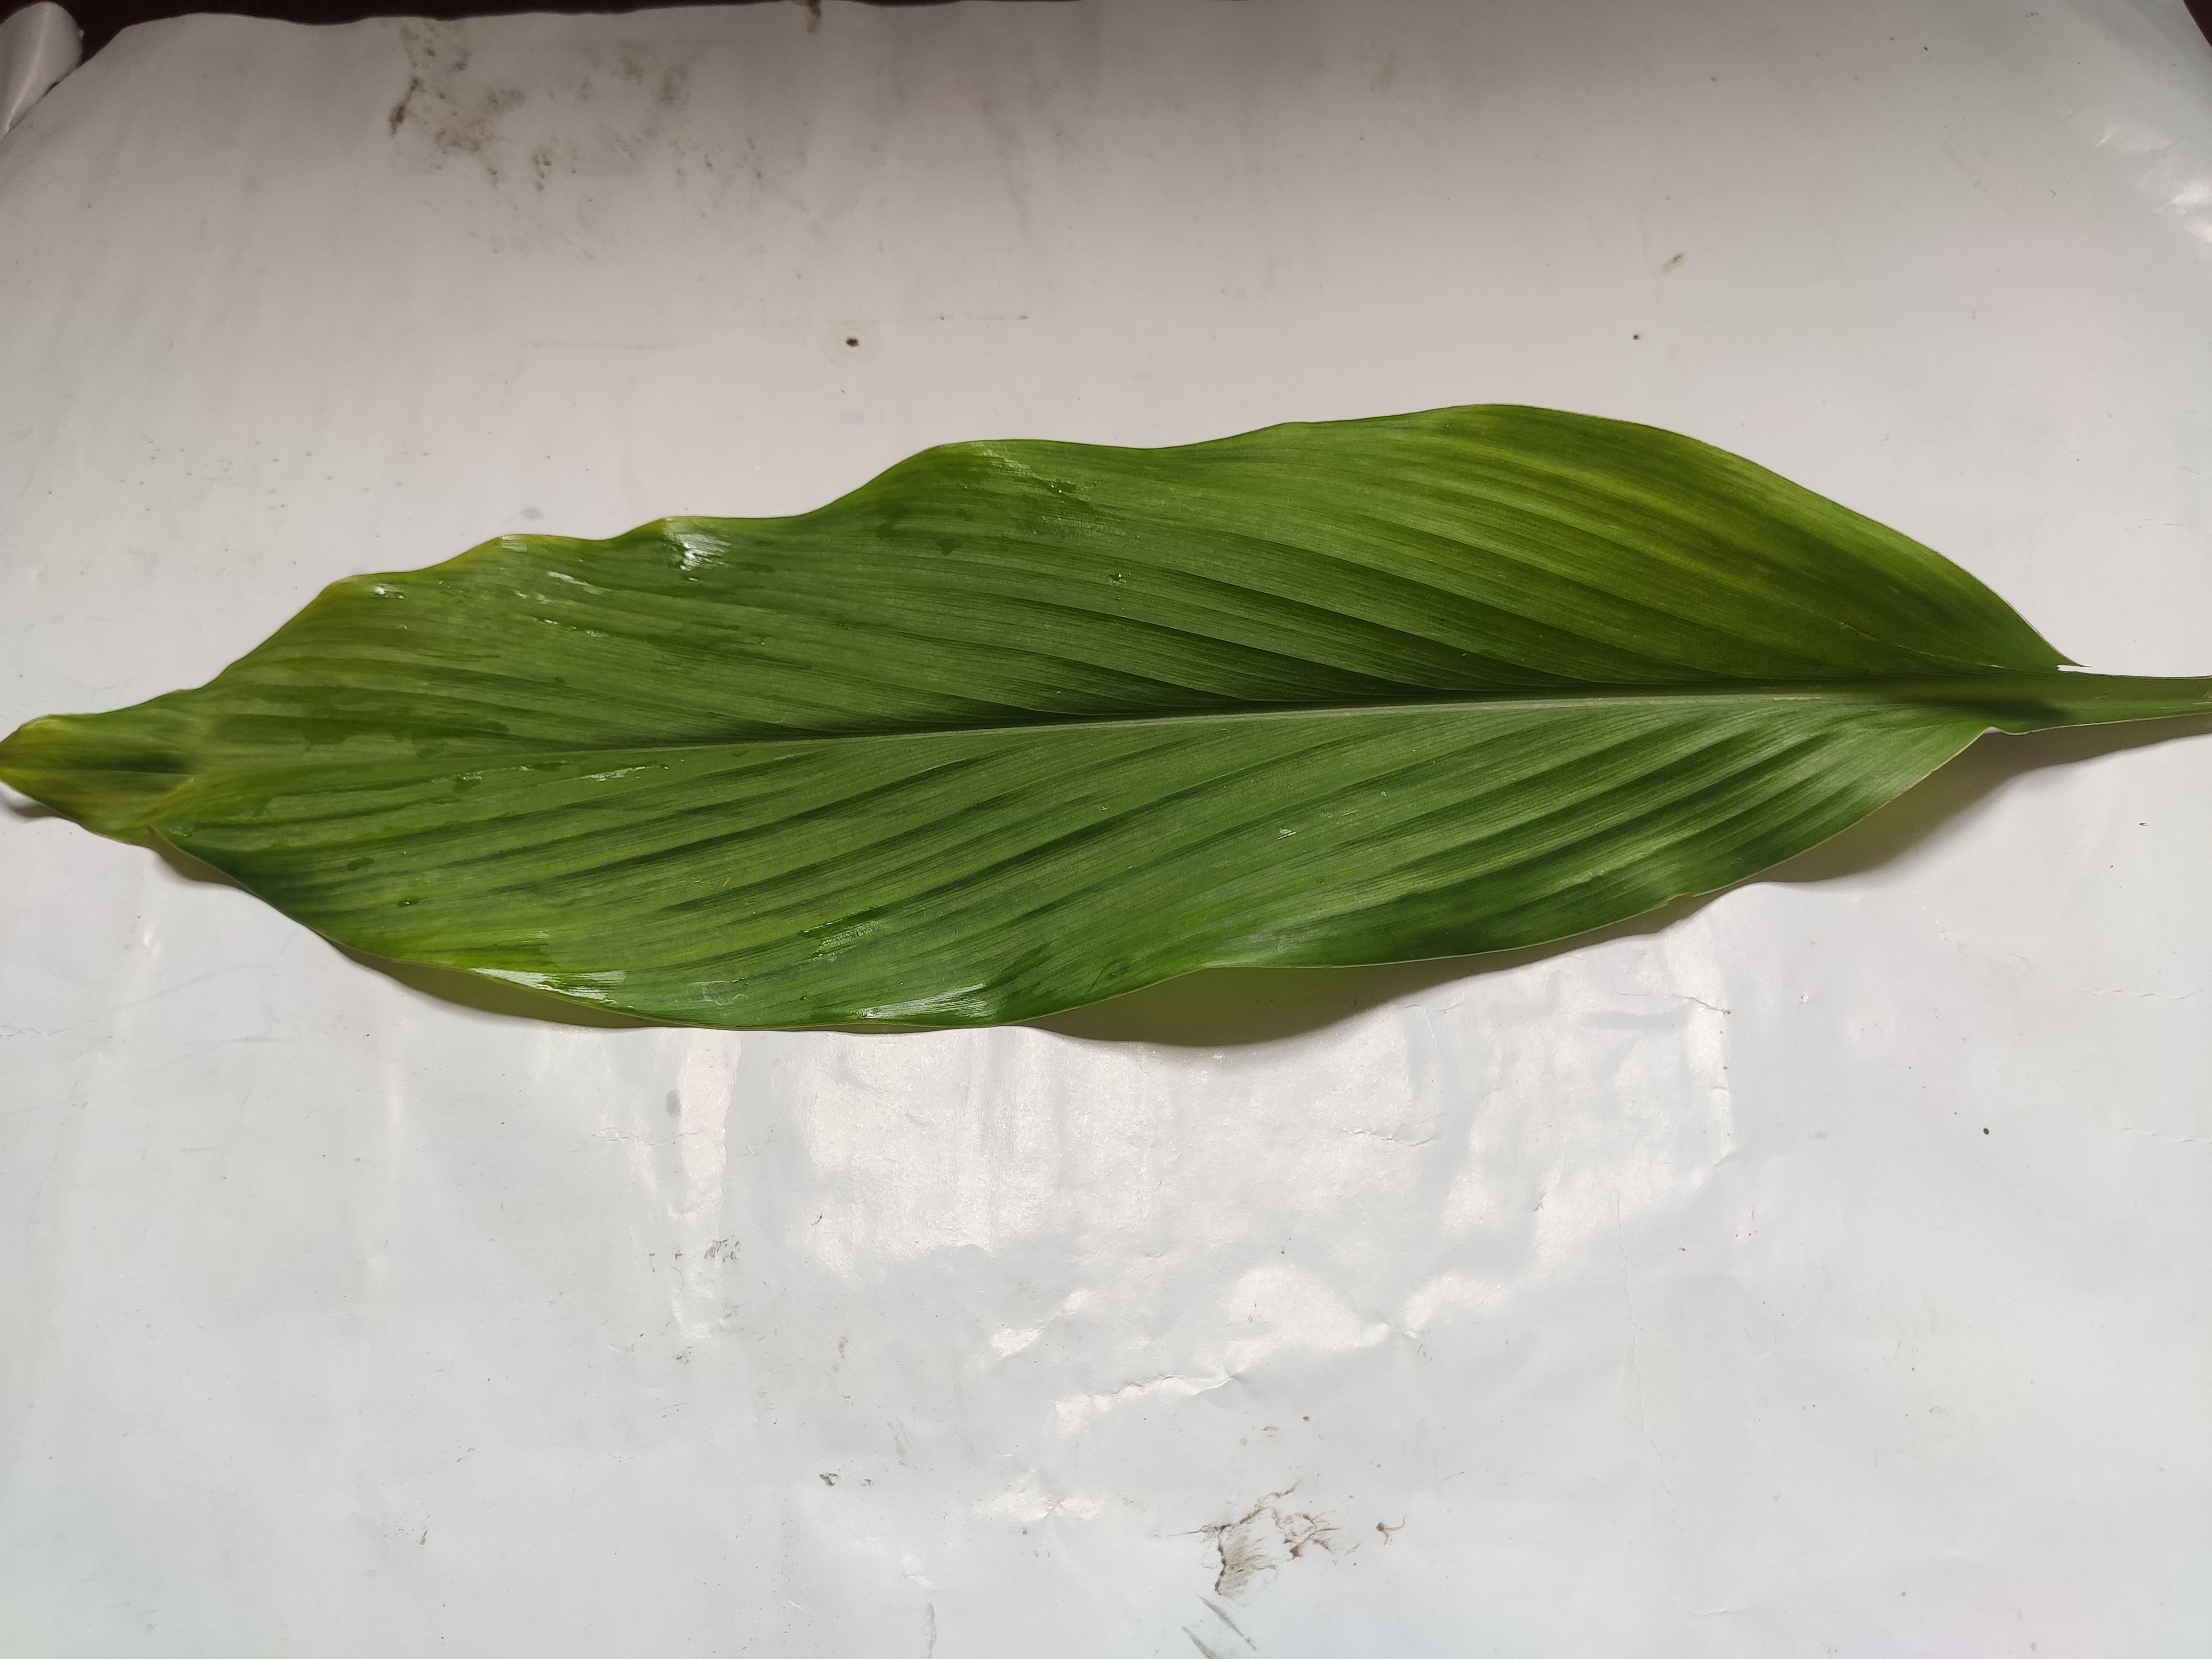
Label: Healthy_Leaf